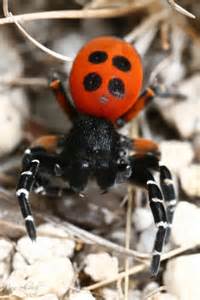
Label: spider